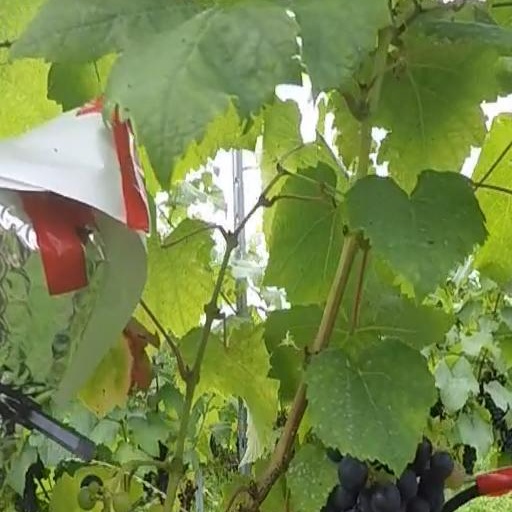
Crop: grape